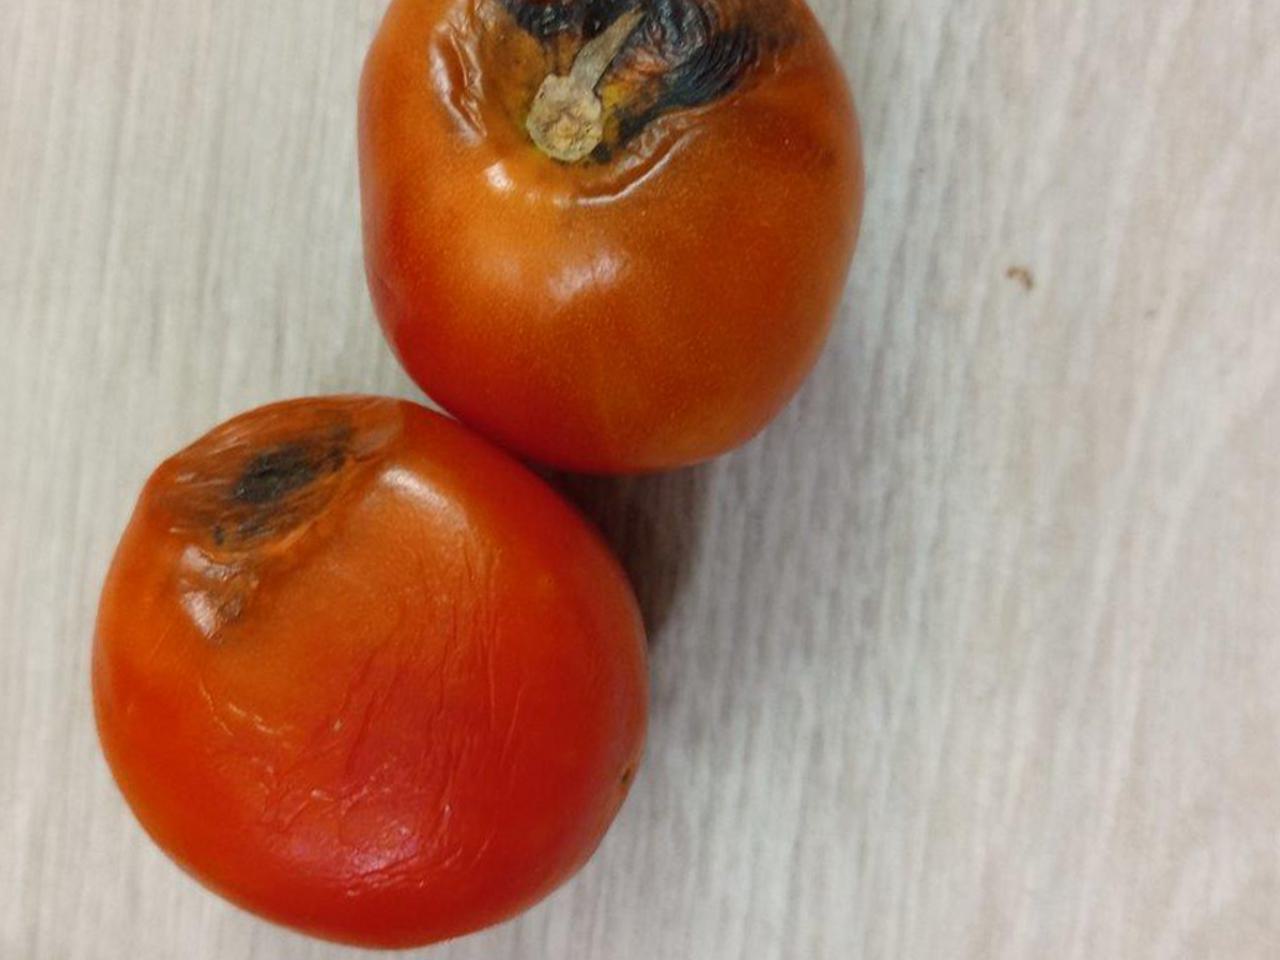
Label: Rotten